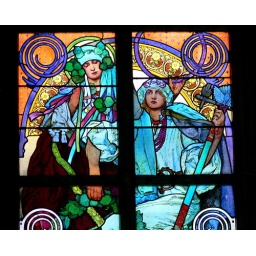
Mucha's stained glass window in Prague's St. Vitus Cathedral is reminiscent of his popular posters.